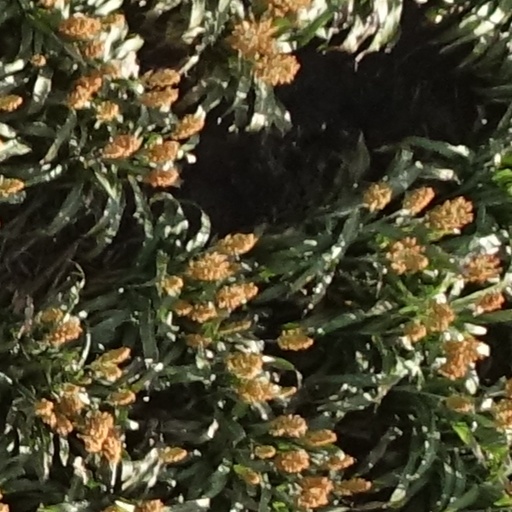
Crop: sorghum